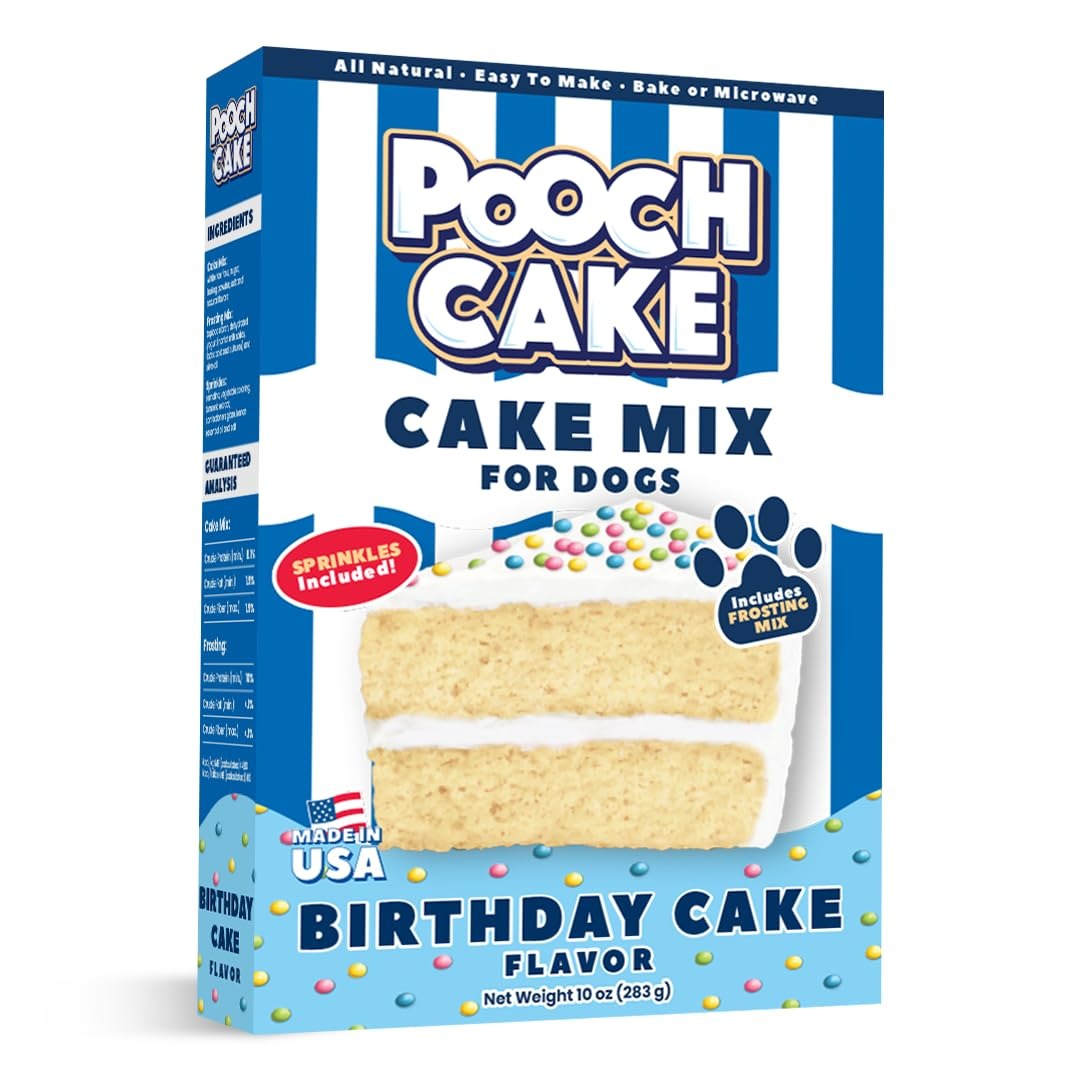
Item Name: Pooch Cake Dog Birthday Cake Mix, Birthday Cake Flavor with Sprinkles
Bullet Point 1: This easy-to-make dog birthday cake can be baked in your oven or microwave!
Bullet Point 2: All Pooch Cake recipes are made with natural, high-quality ingredients that are safe for your pup.
Bullet Point 3: Use this cake mix to make a regular cake, cupcakes, mini cupcakes or even a double-layer cake—whichever your pooch prefers!
Bullet Point 4: Comes with dog-safe frosting mix for a bone-afide droolworthy treat.
Bullet Point 5: Proudly made in the USA.
Product Description: Make your next celebration a howl-iday with Pooch Cake Mix & Frosting Dog Treat! This canine cake mix is made just for dogs—so your pup no longer has to sit on the sidelines during birthdays, holidays and other special occasions. Pooch Cakes are easy to bake using your oven or microwave. You can make a classic cake, or split it up into cupcakes for a fun paw-ty treat. Whether you’re celebrating your dog’s birthday, gotcha day or just feel like making a special snack, Pooch Cakes are a safe and scrumptious way to let your furbaby have his cake—and eat it, too!
Value: 10.0
Unit: Ounce

Price: 8.49